Languages of Malta

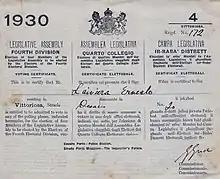
Tri-lingual voting document for the later cancelled 1930 elections in Malta in English, Italian and Maltese

Malta has three official languages: Maltese, Maltese Sign Language and English. Maltese is the national language. Until 1934, Italian was also an official language in Malta, and in the 19th and 20th centuries there was a linguistic and political debate known as the Language Question about the roles of these three languages. The Maltese population is generally able to converse in languages which are not native to the country, particularly English and Italian. They can also somewhat understand Darija.